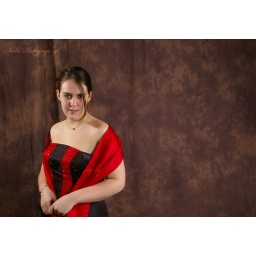
Woman in the red dress